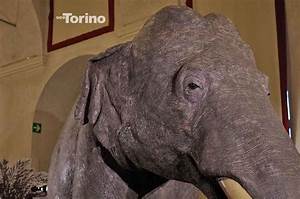
Label: elephant